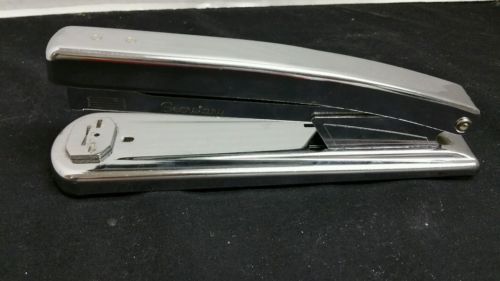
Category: stapler